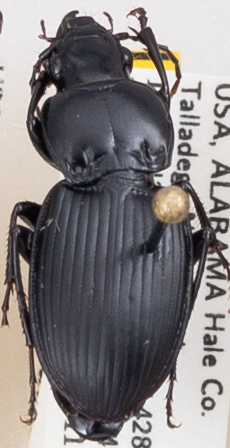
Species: Cyclotrachelus convivus
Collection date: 2021-05-11
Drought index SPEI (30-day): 1.16
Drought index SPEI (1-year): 0.922
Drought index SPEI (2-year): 1.69